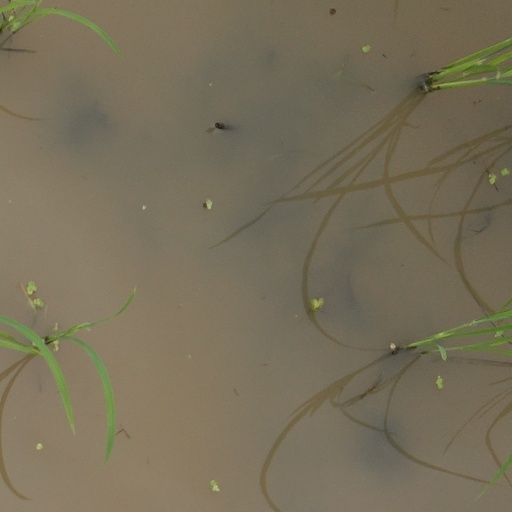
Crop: rice